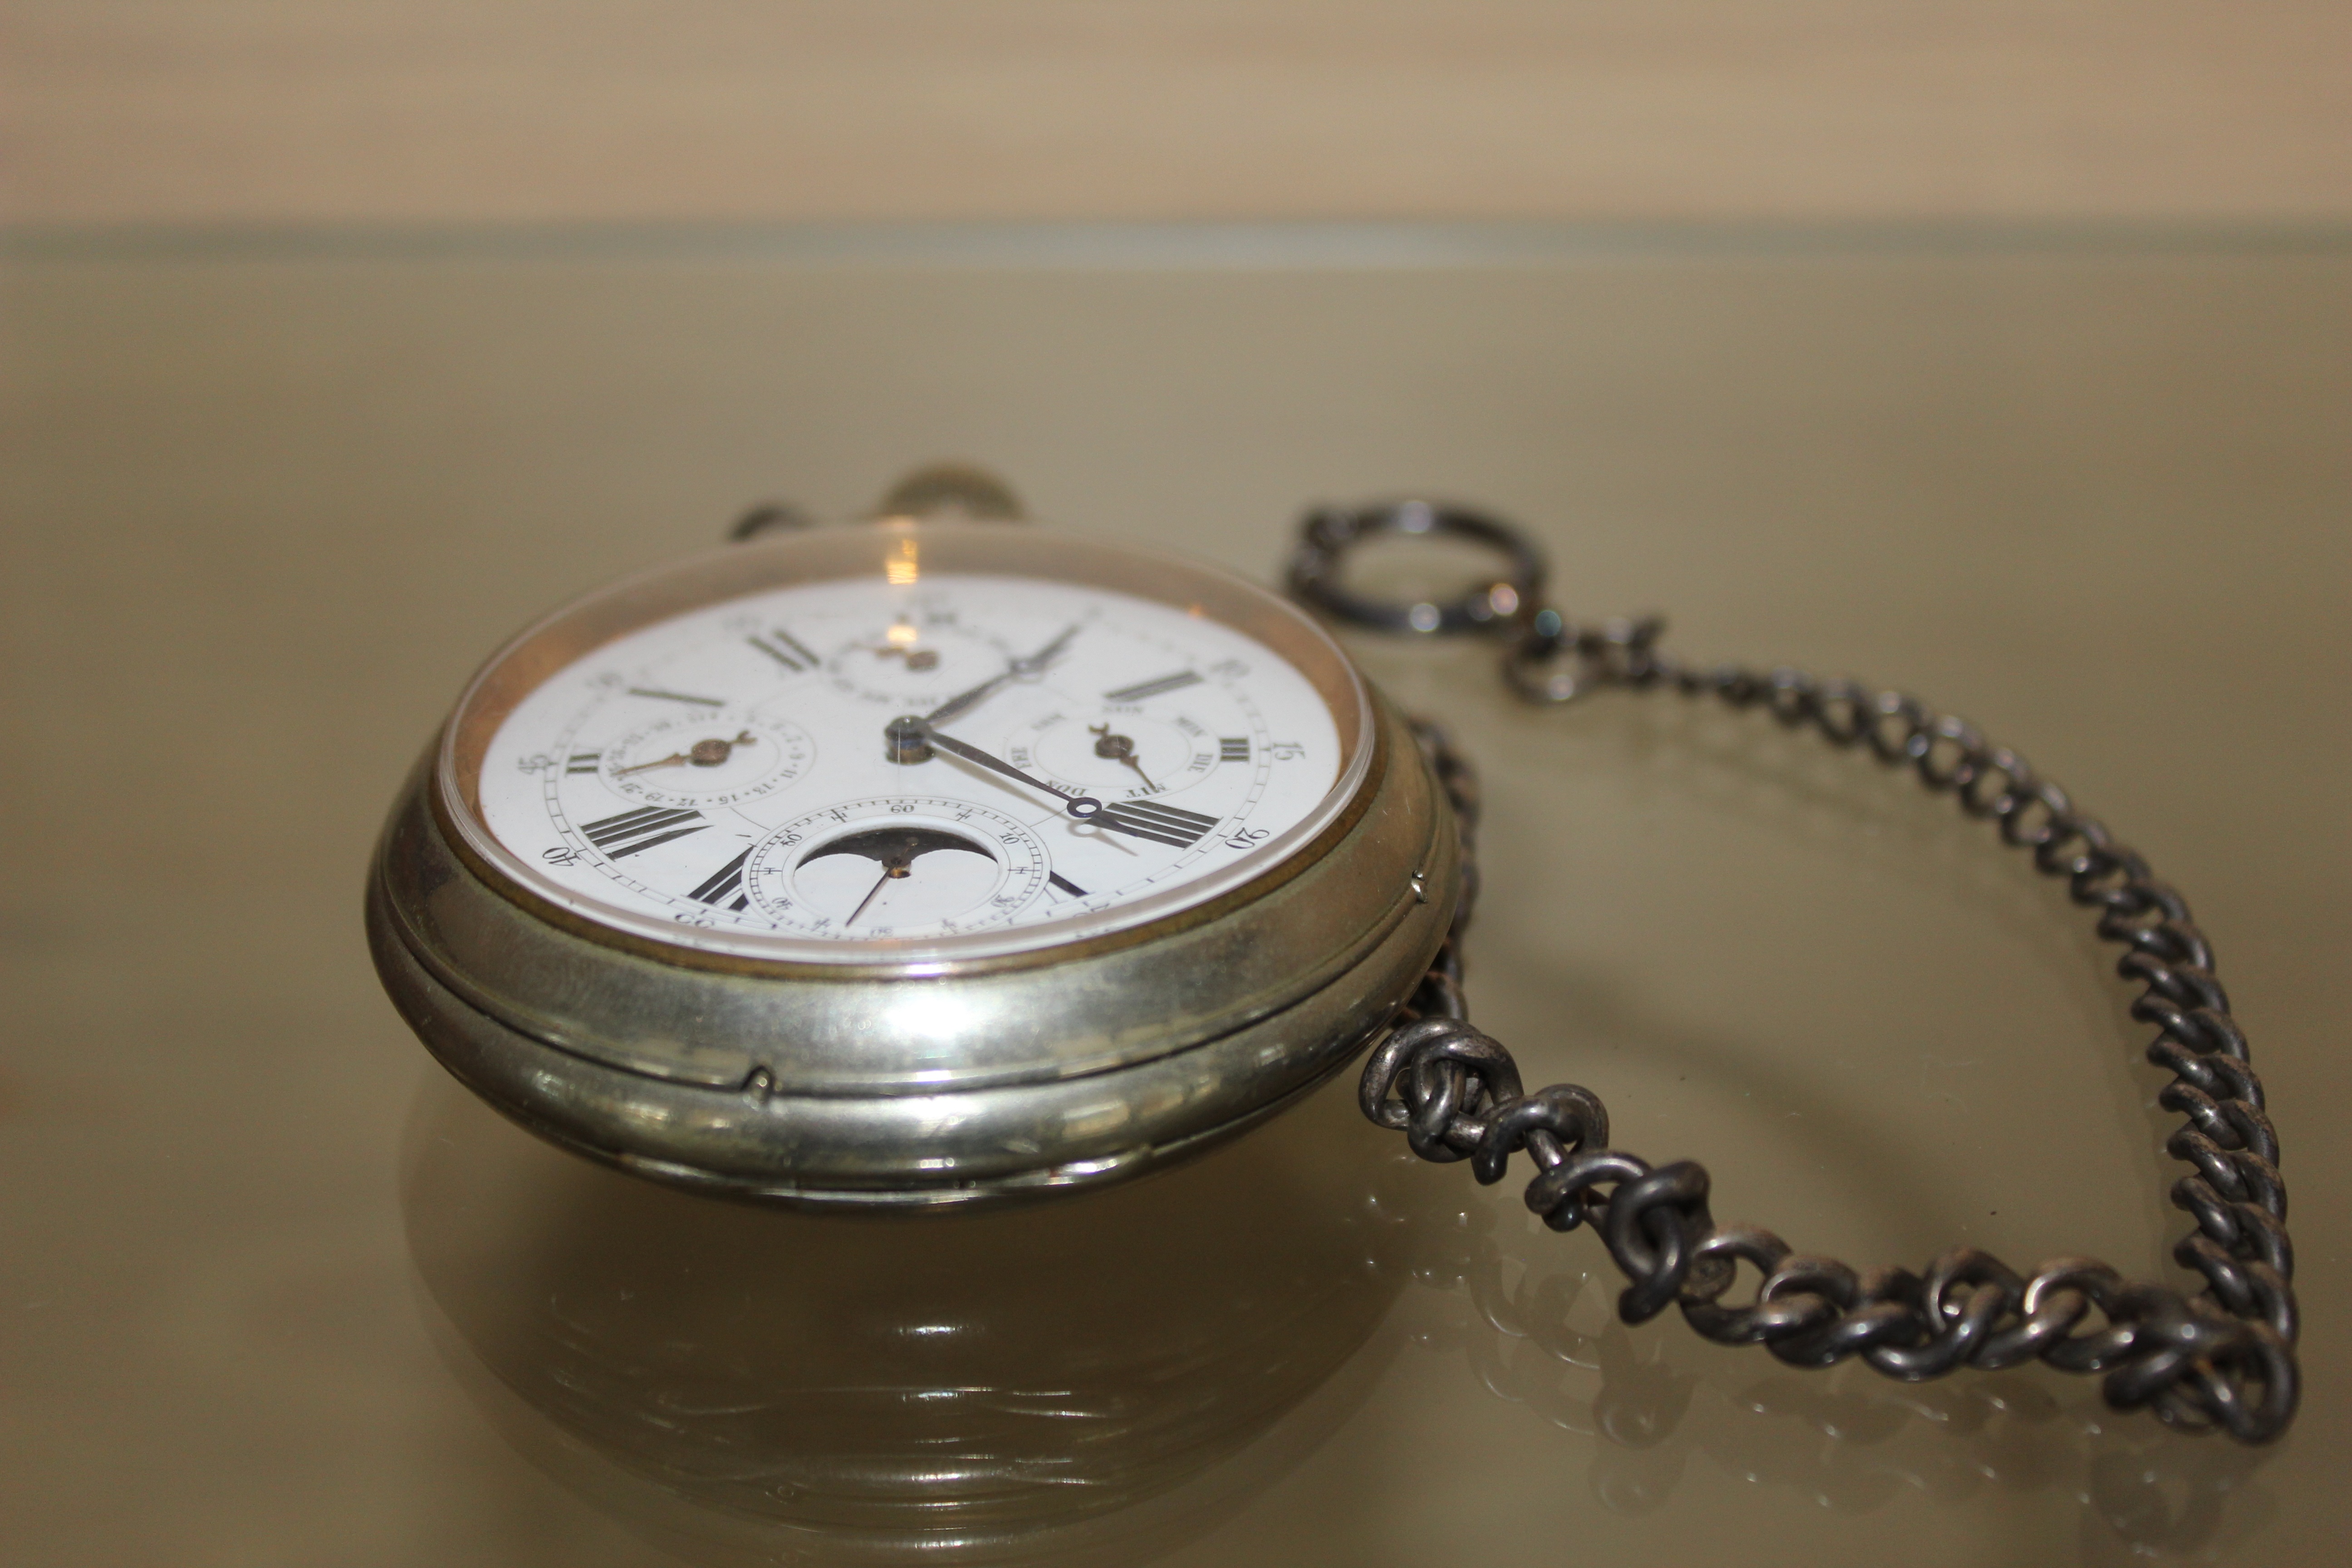
watch, hand, antique, clock, old, metal, silver, locket